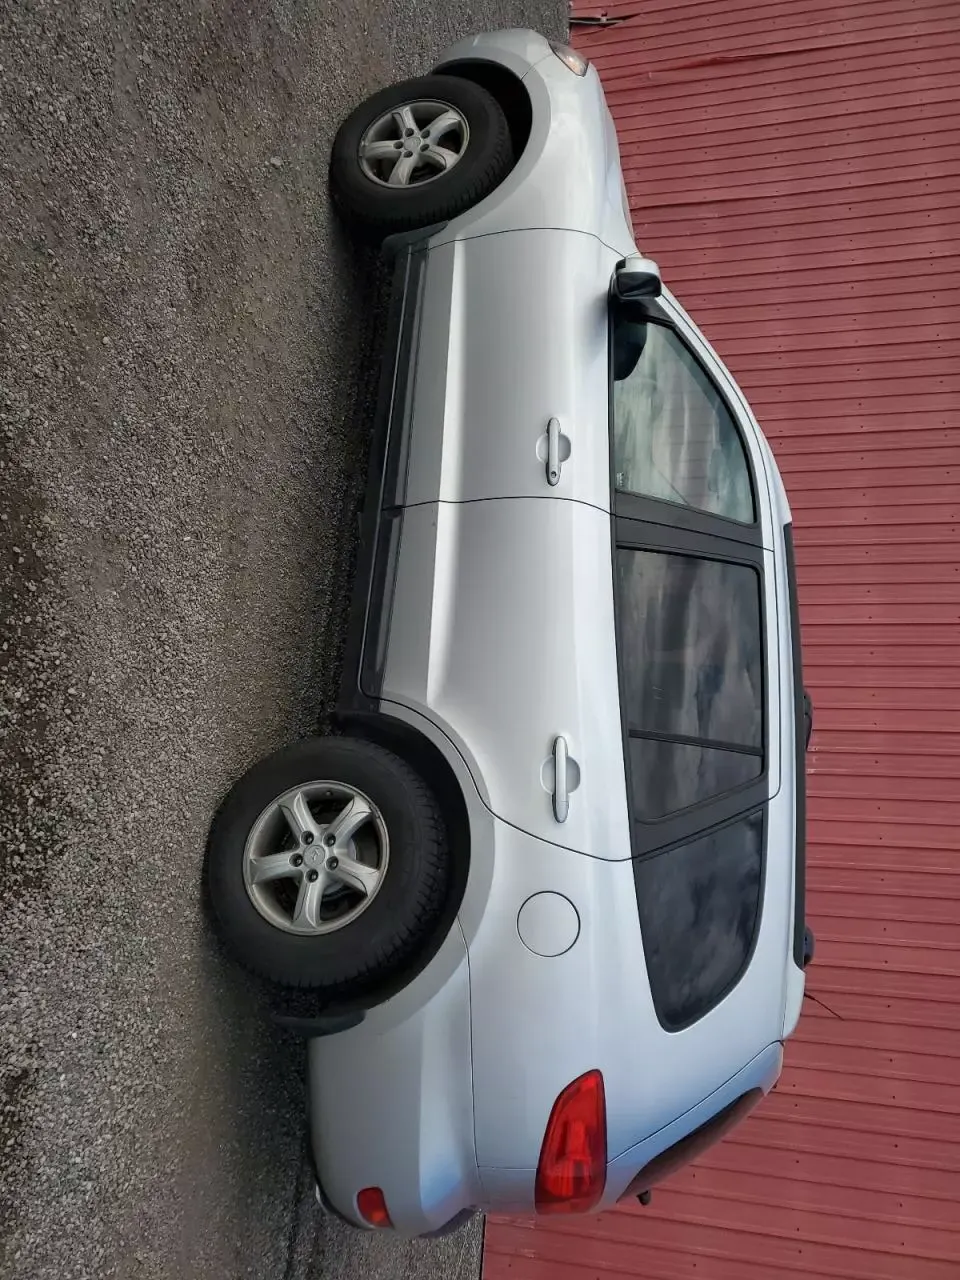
Aucun dommage détecté.
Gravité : aucun